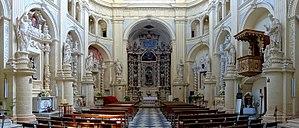
La nef de l'église San Matteo de Lecce.